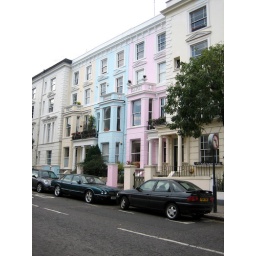
random street in notting hill